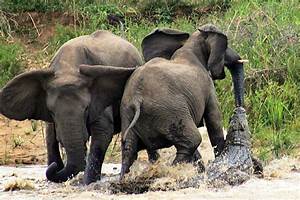
Label: elefante